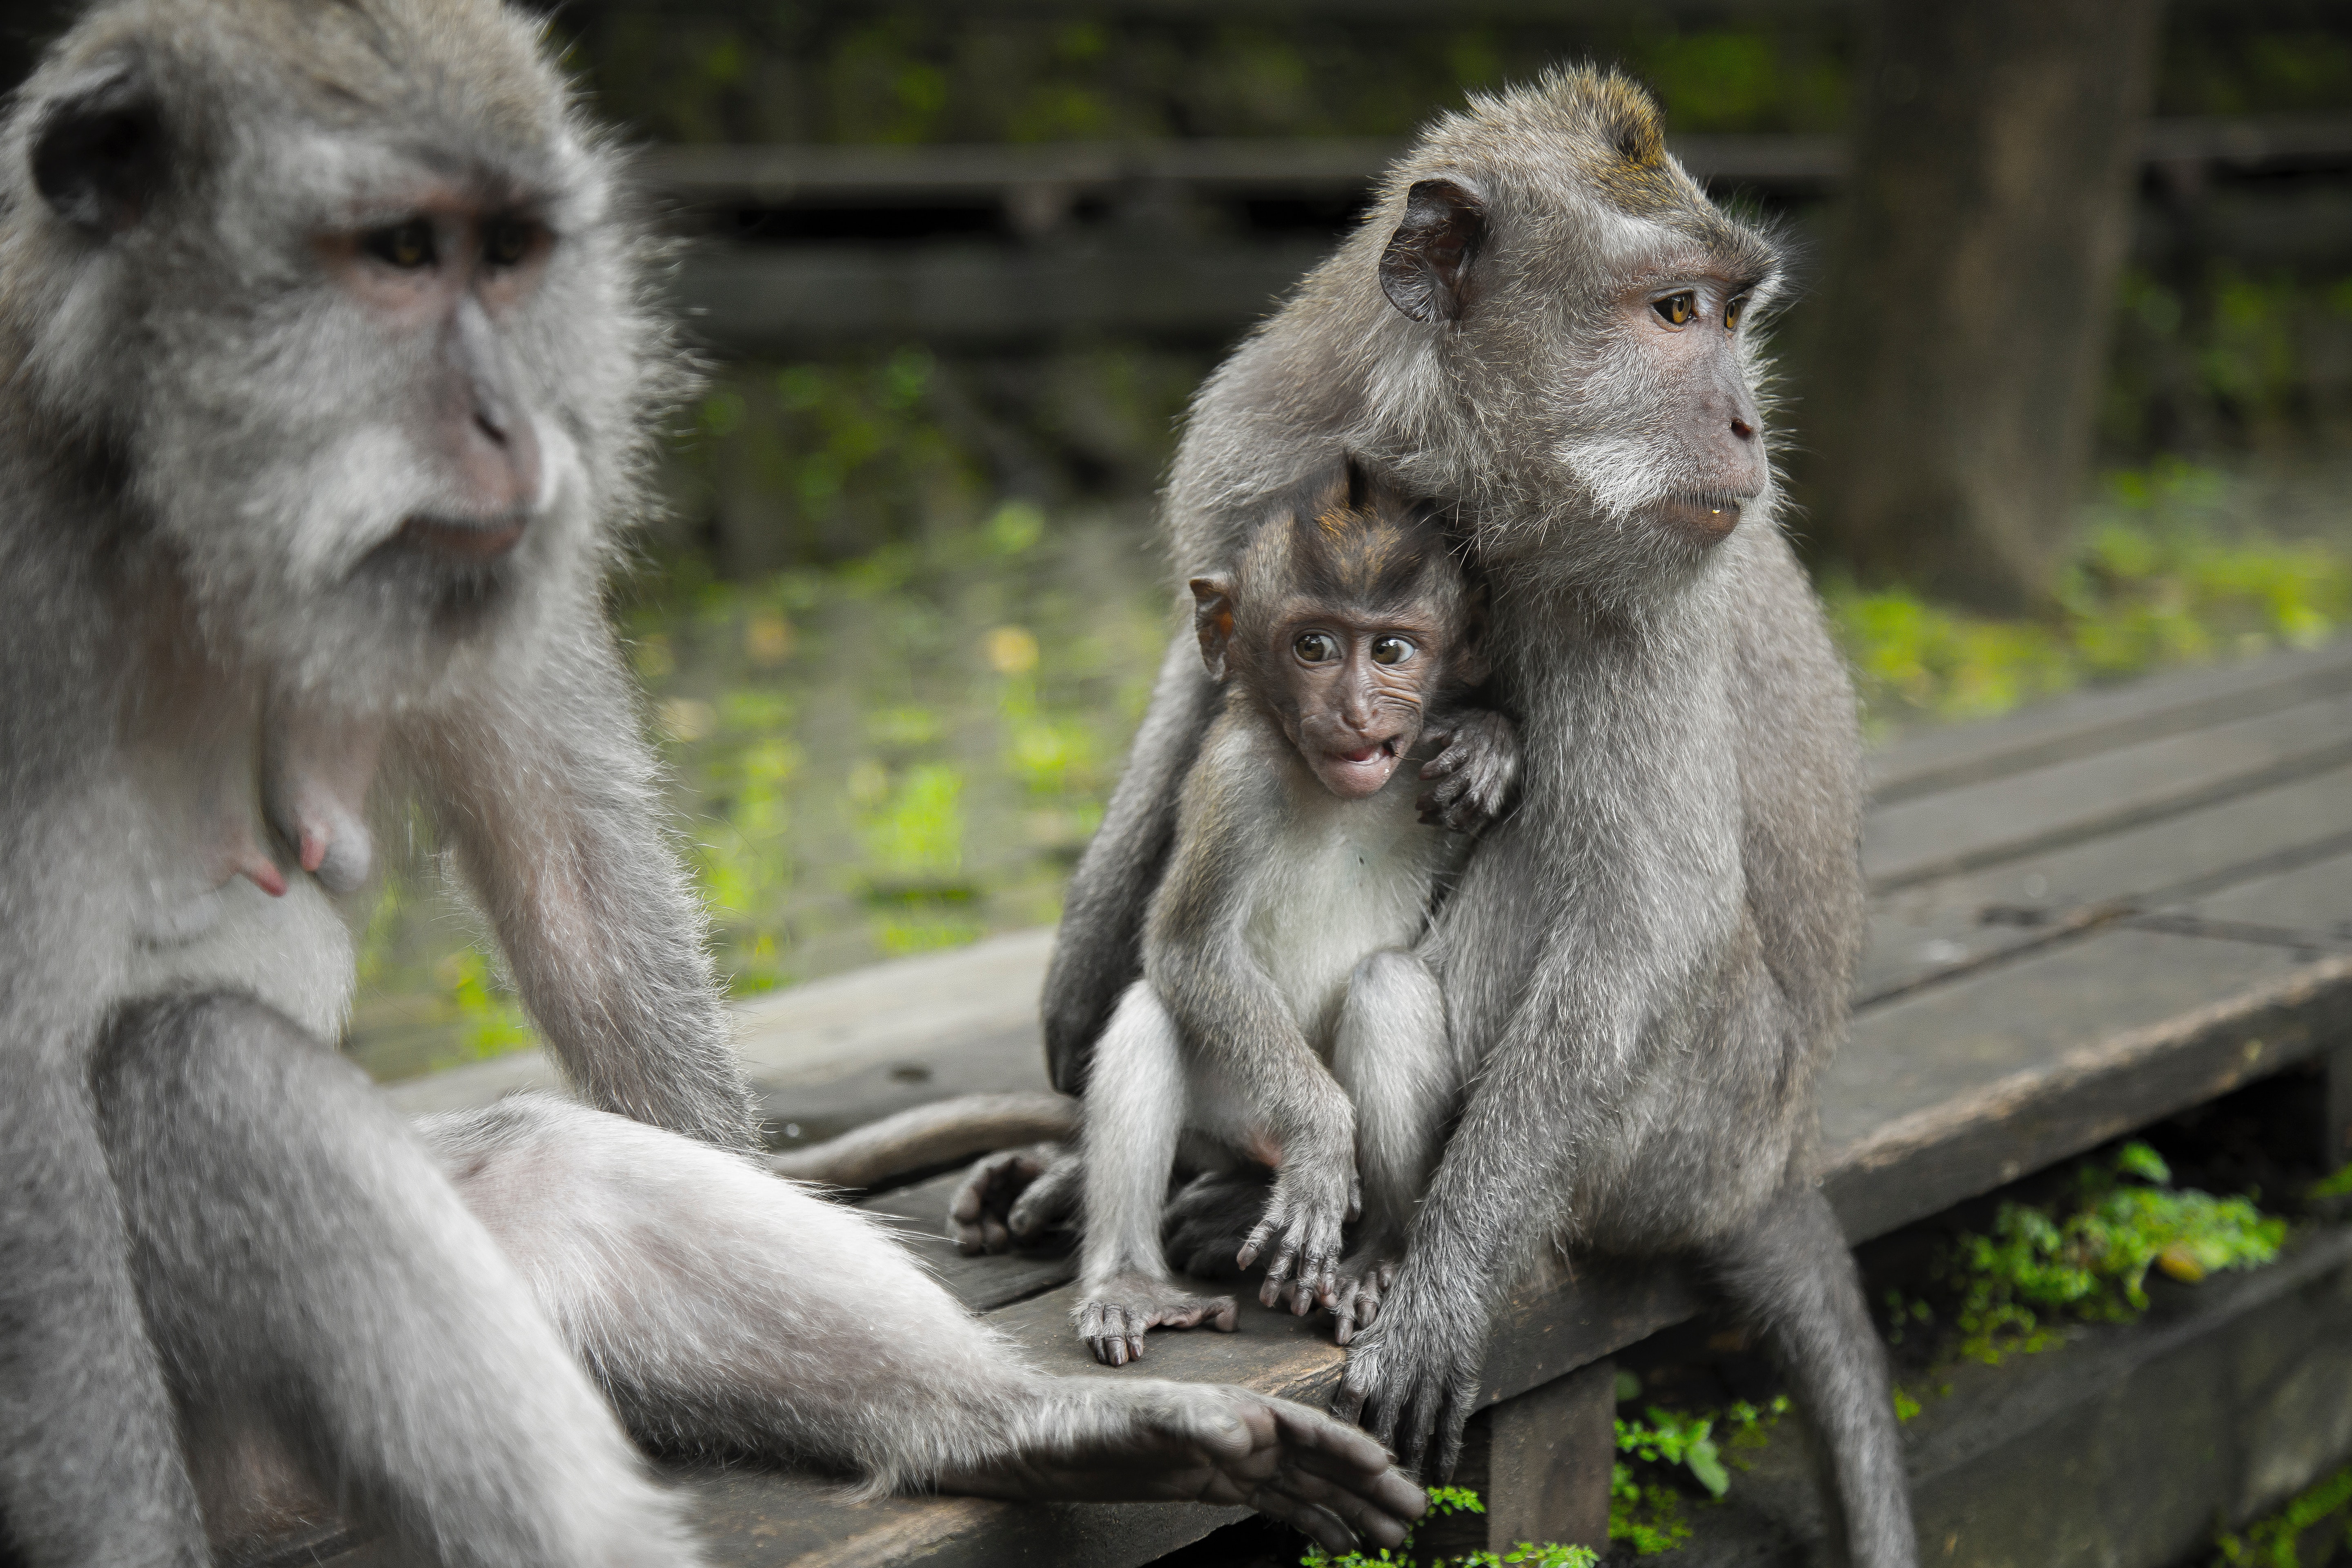
mammal, vertebrate, macaque, primate, wildlife, terrestrial animal, organism, mouth, rhesus macaque, plant, zoo, goats